Samuel of Bulgaria

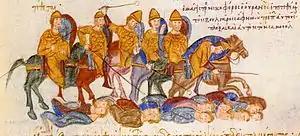
The battle of Kleidion.

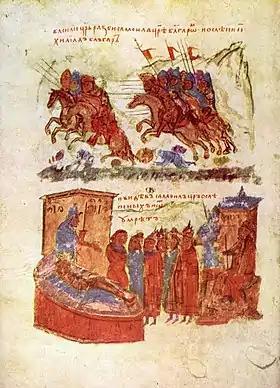
The death of Emperor Samuel. Miniature from the Manasses Chronicle

In 1014, Samuel resolved to stop Basil before he could invade Bulgarian territory. Since the Byzantines usually used the valley of the Strumitsa River for their invasions into Bulgaria, Samuel built a thick wooden wall in the gorges around the village of Klyuch (also "Kleidion", "key") to bar the enemy's way.